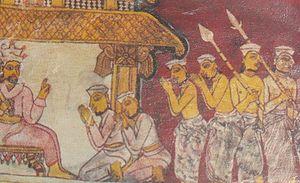
Les fresques de l'ère du Royaume de Kandy ont été peintes entre 1469 à 1815, à une époque temps où les rois du Sri Lanka ont voulu donner une place prépondérante aux arts et à la littérature.